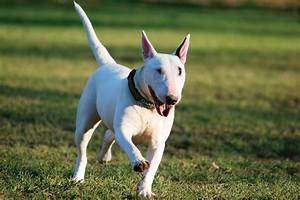
Label: dog